Enea Tree Museum

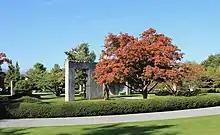
Enea Tree Museum, Rapperswil-Jona, Switzerland

The Enea Tree Museum is a 75,000 m park near Lake Zurich in Rapperswil-Jona, Canton of St. Gallen, Switzerland. The tree museum shows over 50 trees from over 25 species as well as sculptures by international artists.